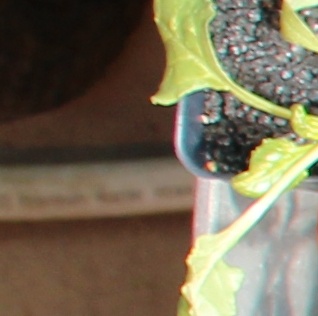
Label: Sugar beet